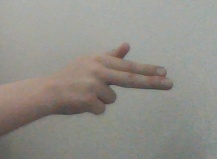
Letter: ghain